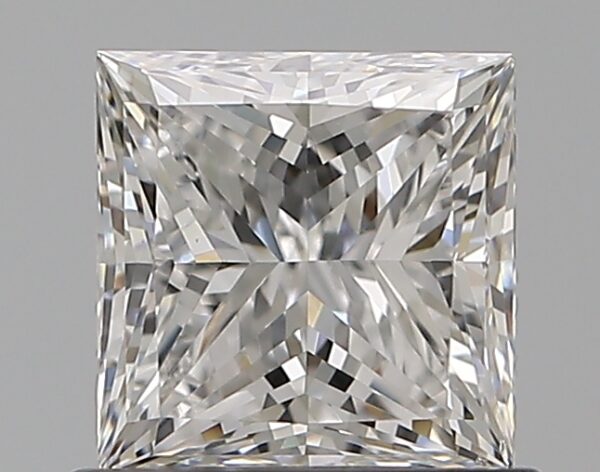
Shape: princess
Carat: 0.9
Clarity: VS2
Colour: F
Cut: EX
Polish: EX
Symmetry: VG
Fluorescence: N
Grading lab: GIA
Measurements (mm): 5.23 x 5.18 x 3.76